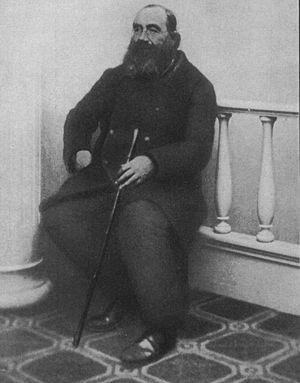
Jakob Lorber était un théosophe autrichien qui se qualifiait lui-même de « scribe de Dieu » et que ses adeptes considèrent comme un prophète.